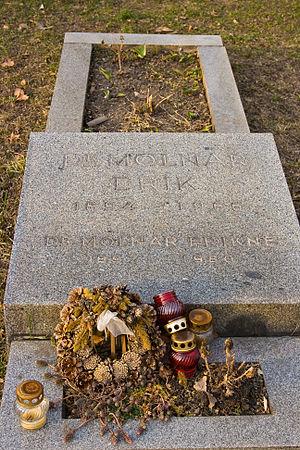
Erik Molnár, né le 16 décembre 1894 et mort le 8 août 1966, est un homme politique hongrois. Il est ministre des Affaires étrangères à deux reprises : de 1947 à 1948 et de 1952 à 1953.